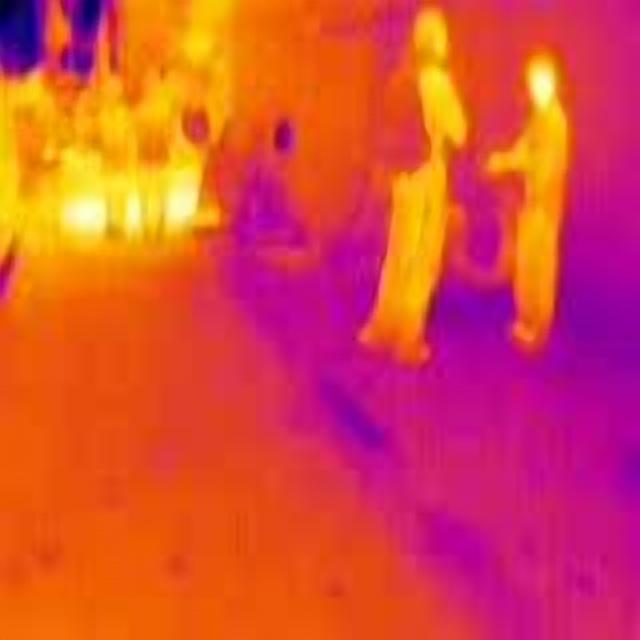
Detected objects:
label: person
label: person
label: person
label: person